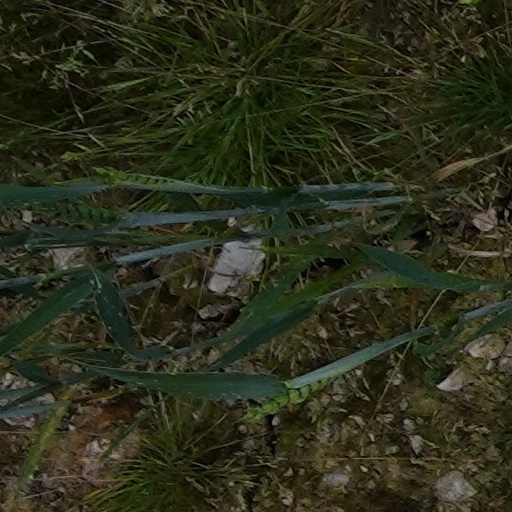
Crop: wheat